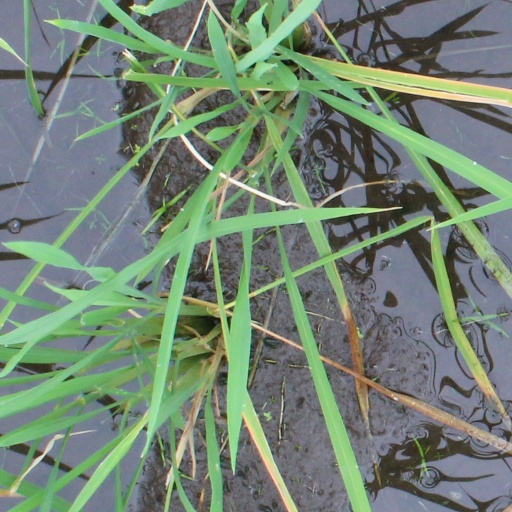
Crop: rice